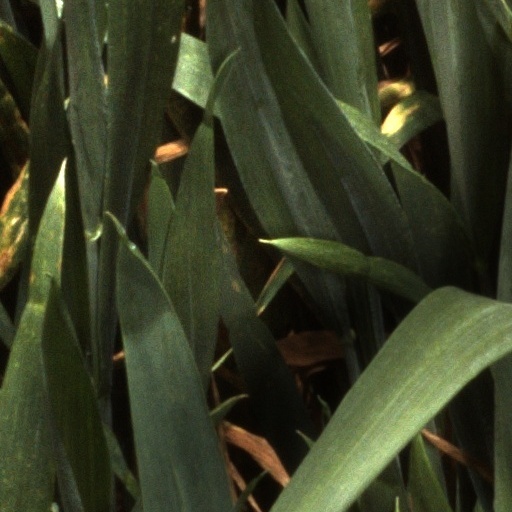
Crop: wheat